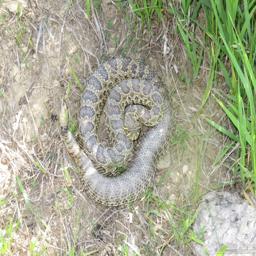
Animal: snakes